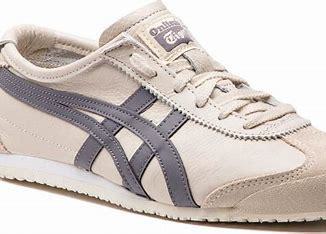
Brand: Onitsuka
Model: Tiger Onitsuka Tiger Mexico 66